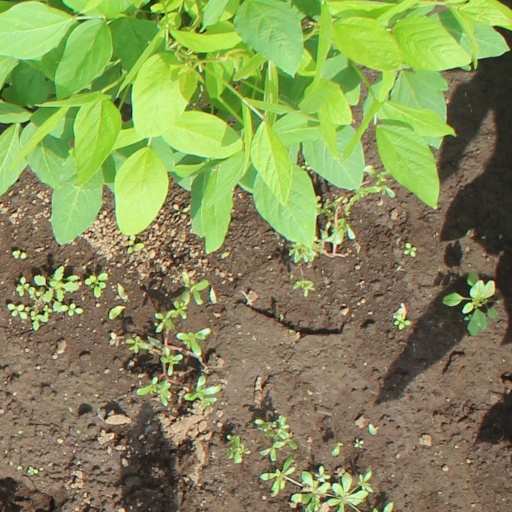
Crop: soybean